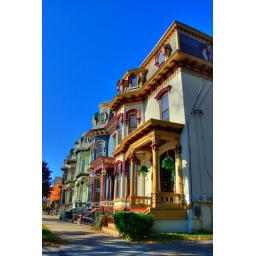
Single-RAW tonemap of a colorful row of houses in Saratoga, NY.